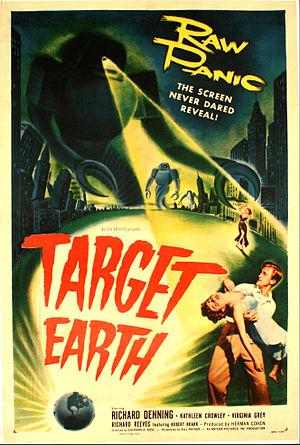
Objectif Terre est un film de science-fiction américain réalisé par Sherman A. Rose, sorti en 1954.